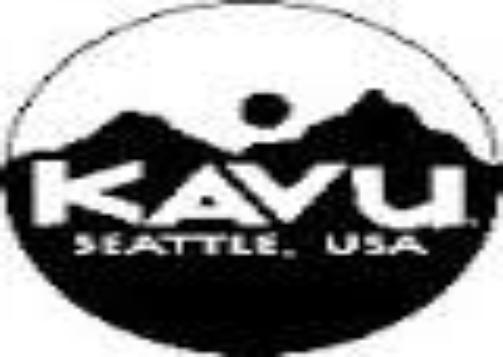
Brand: Kavu
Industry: Clothes